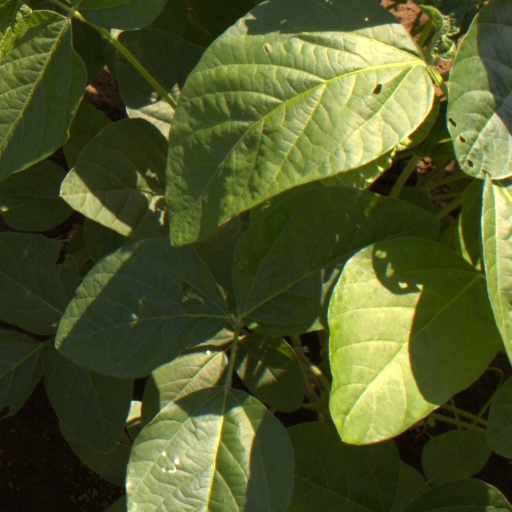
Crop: soybean